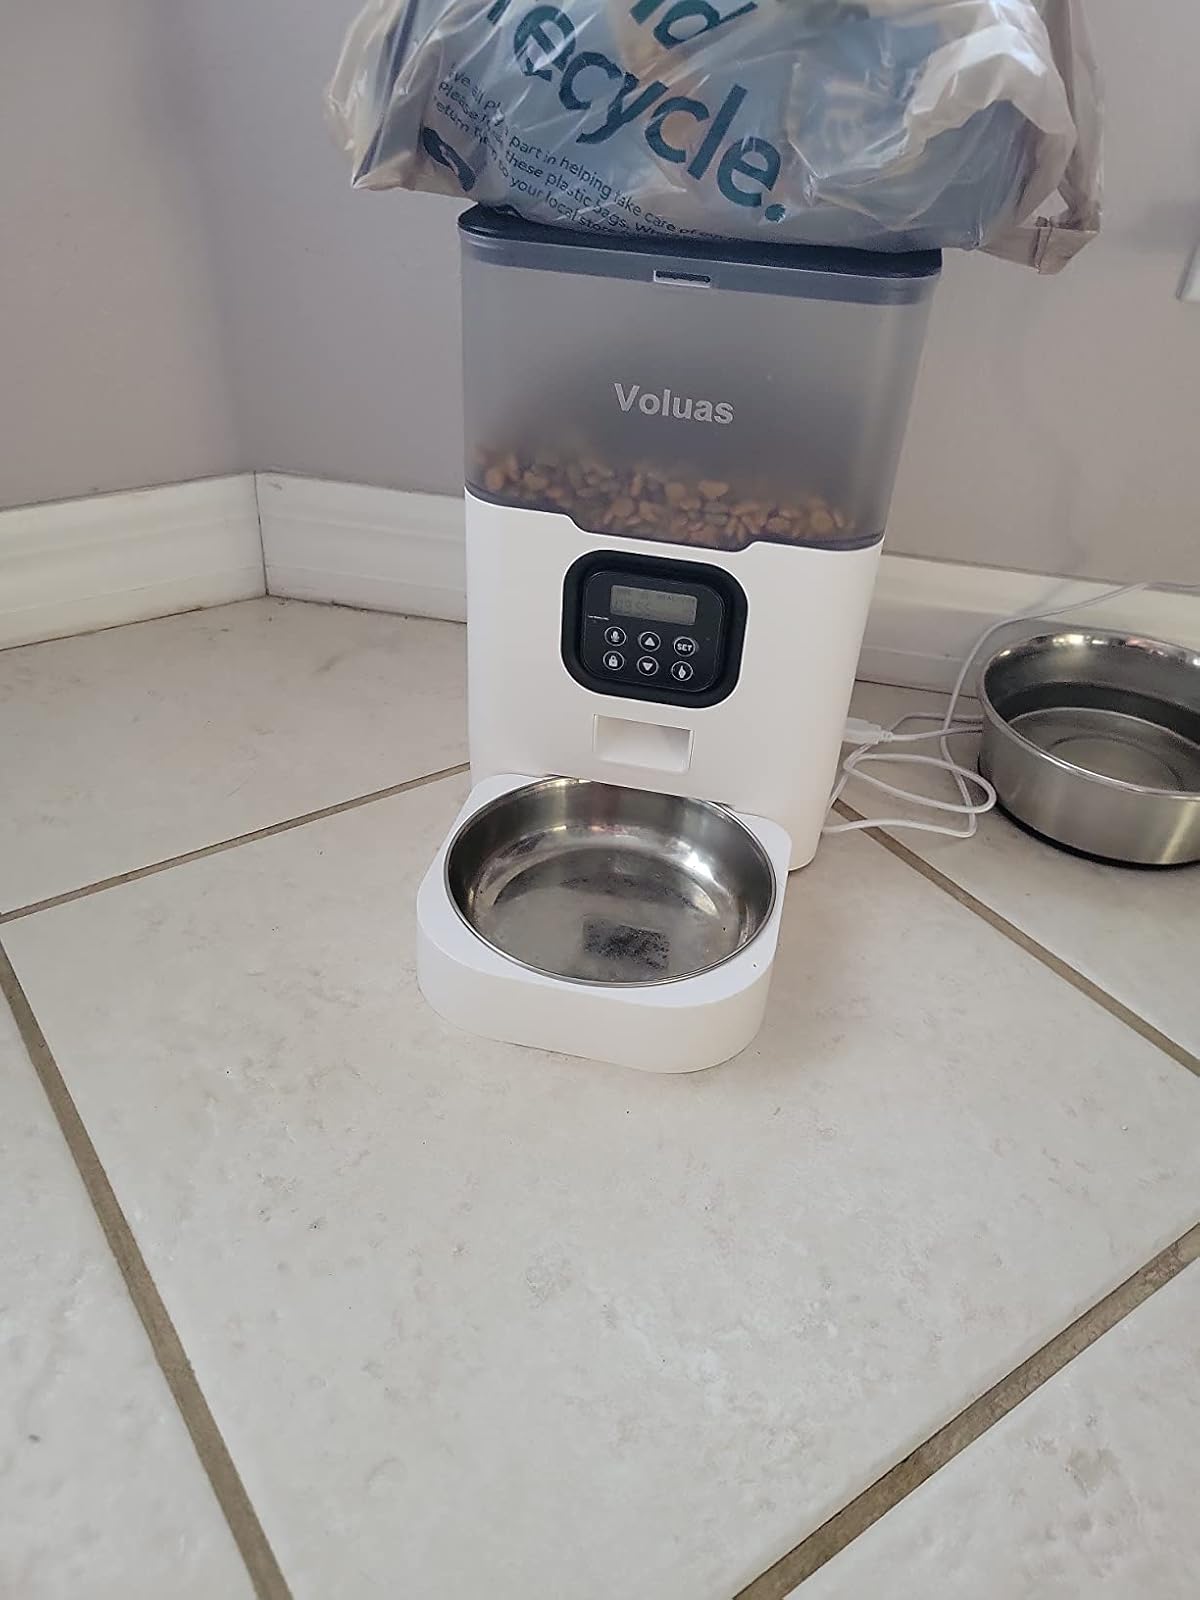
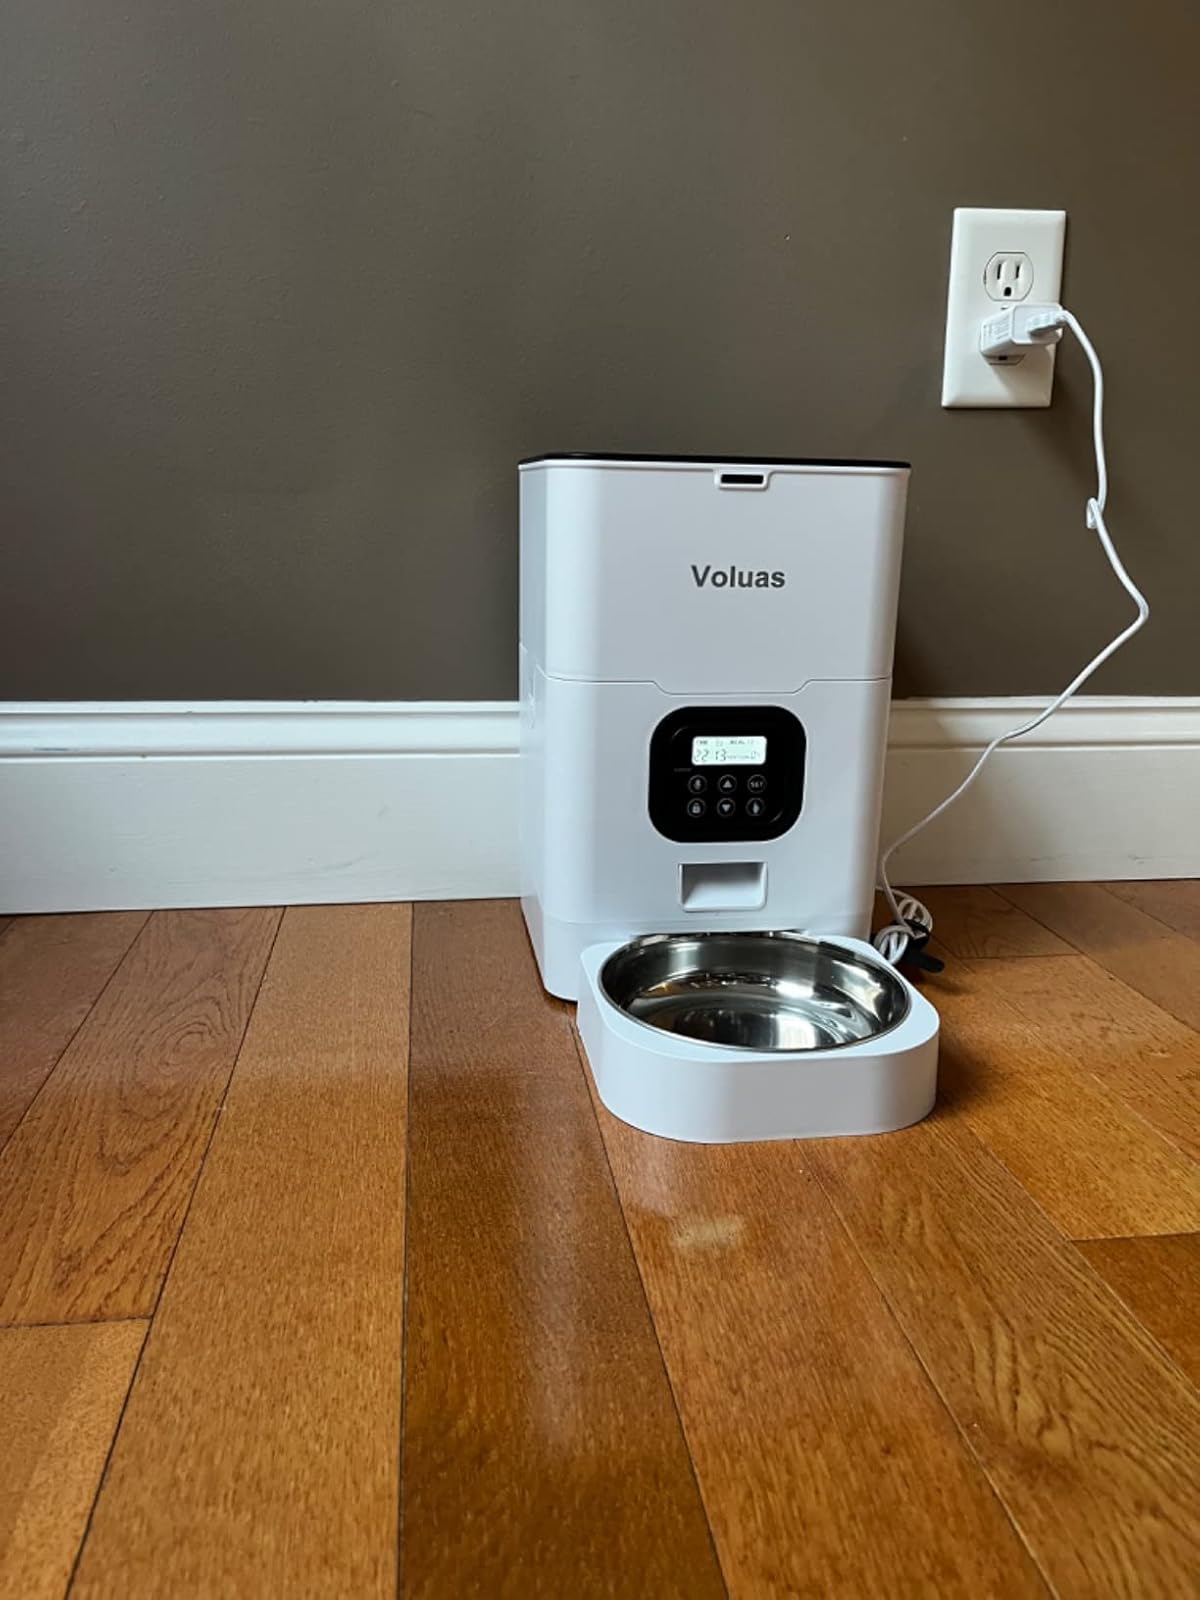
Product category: items_feeder
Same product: no